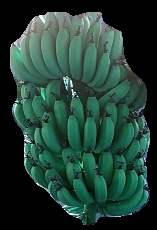
Variety: pachbale
Grade: grade1